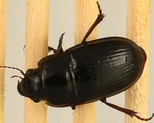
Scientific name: Euryderus grossus
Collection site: Central Plains Experimental Range NEON (CPER), plot CPER_003